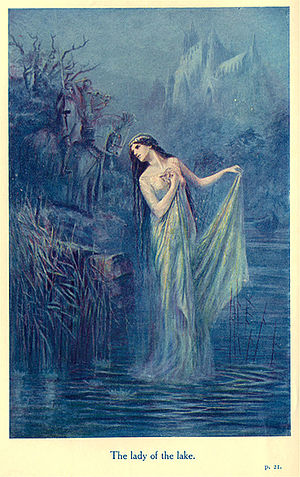
Troldmand / Galleri
En troldmand, eller troldkvinde, er i fiktionen en person med trolddomsevner. Troldmænd er altså en form for mandlig heks. En kvindelig heks kan også blive kaldt for troldkvinde.